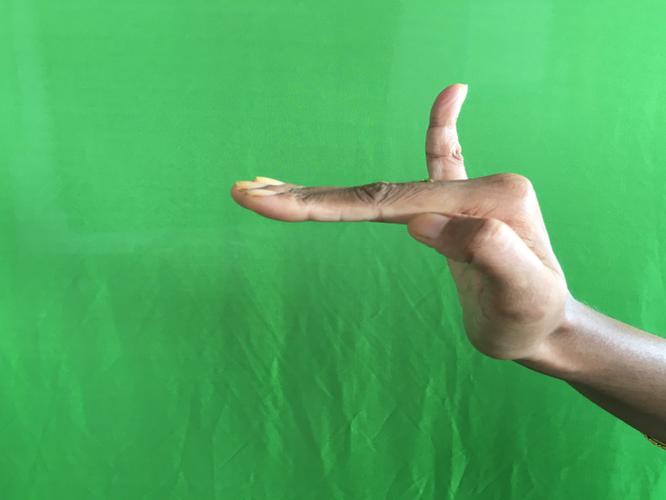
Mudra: Hamsapaksha
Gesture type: double_hand